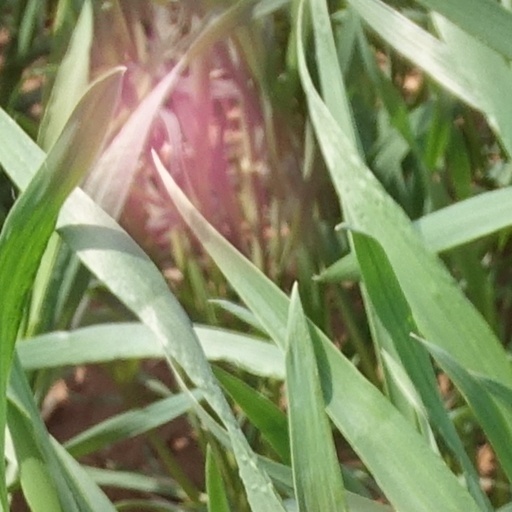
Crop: wheat